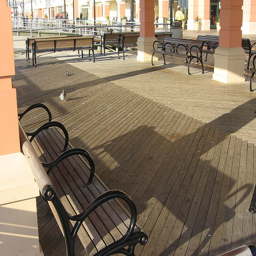
This bench is creating a shadow that looks like a cross.
Empty wooden benches set along a boardwalk in a shopping area.
Empty wooden benches on a wooden platform.in a public space
The mall sitting area with many benches for rest.
Seating area with many benches outside a building.